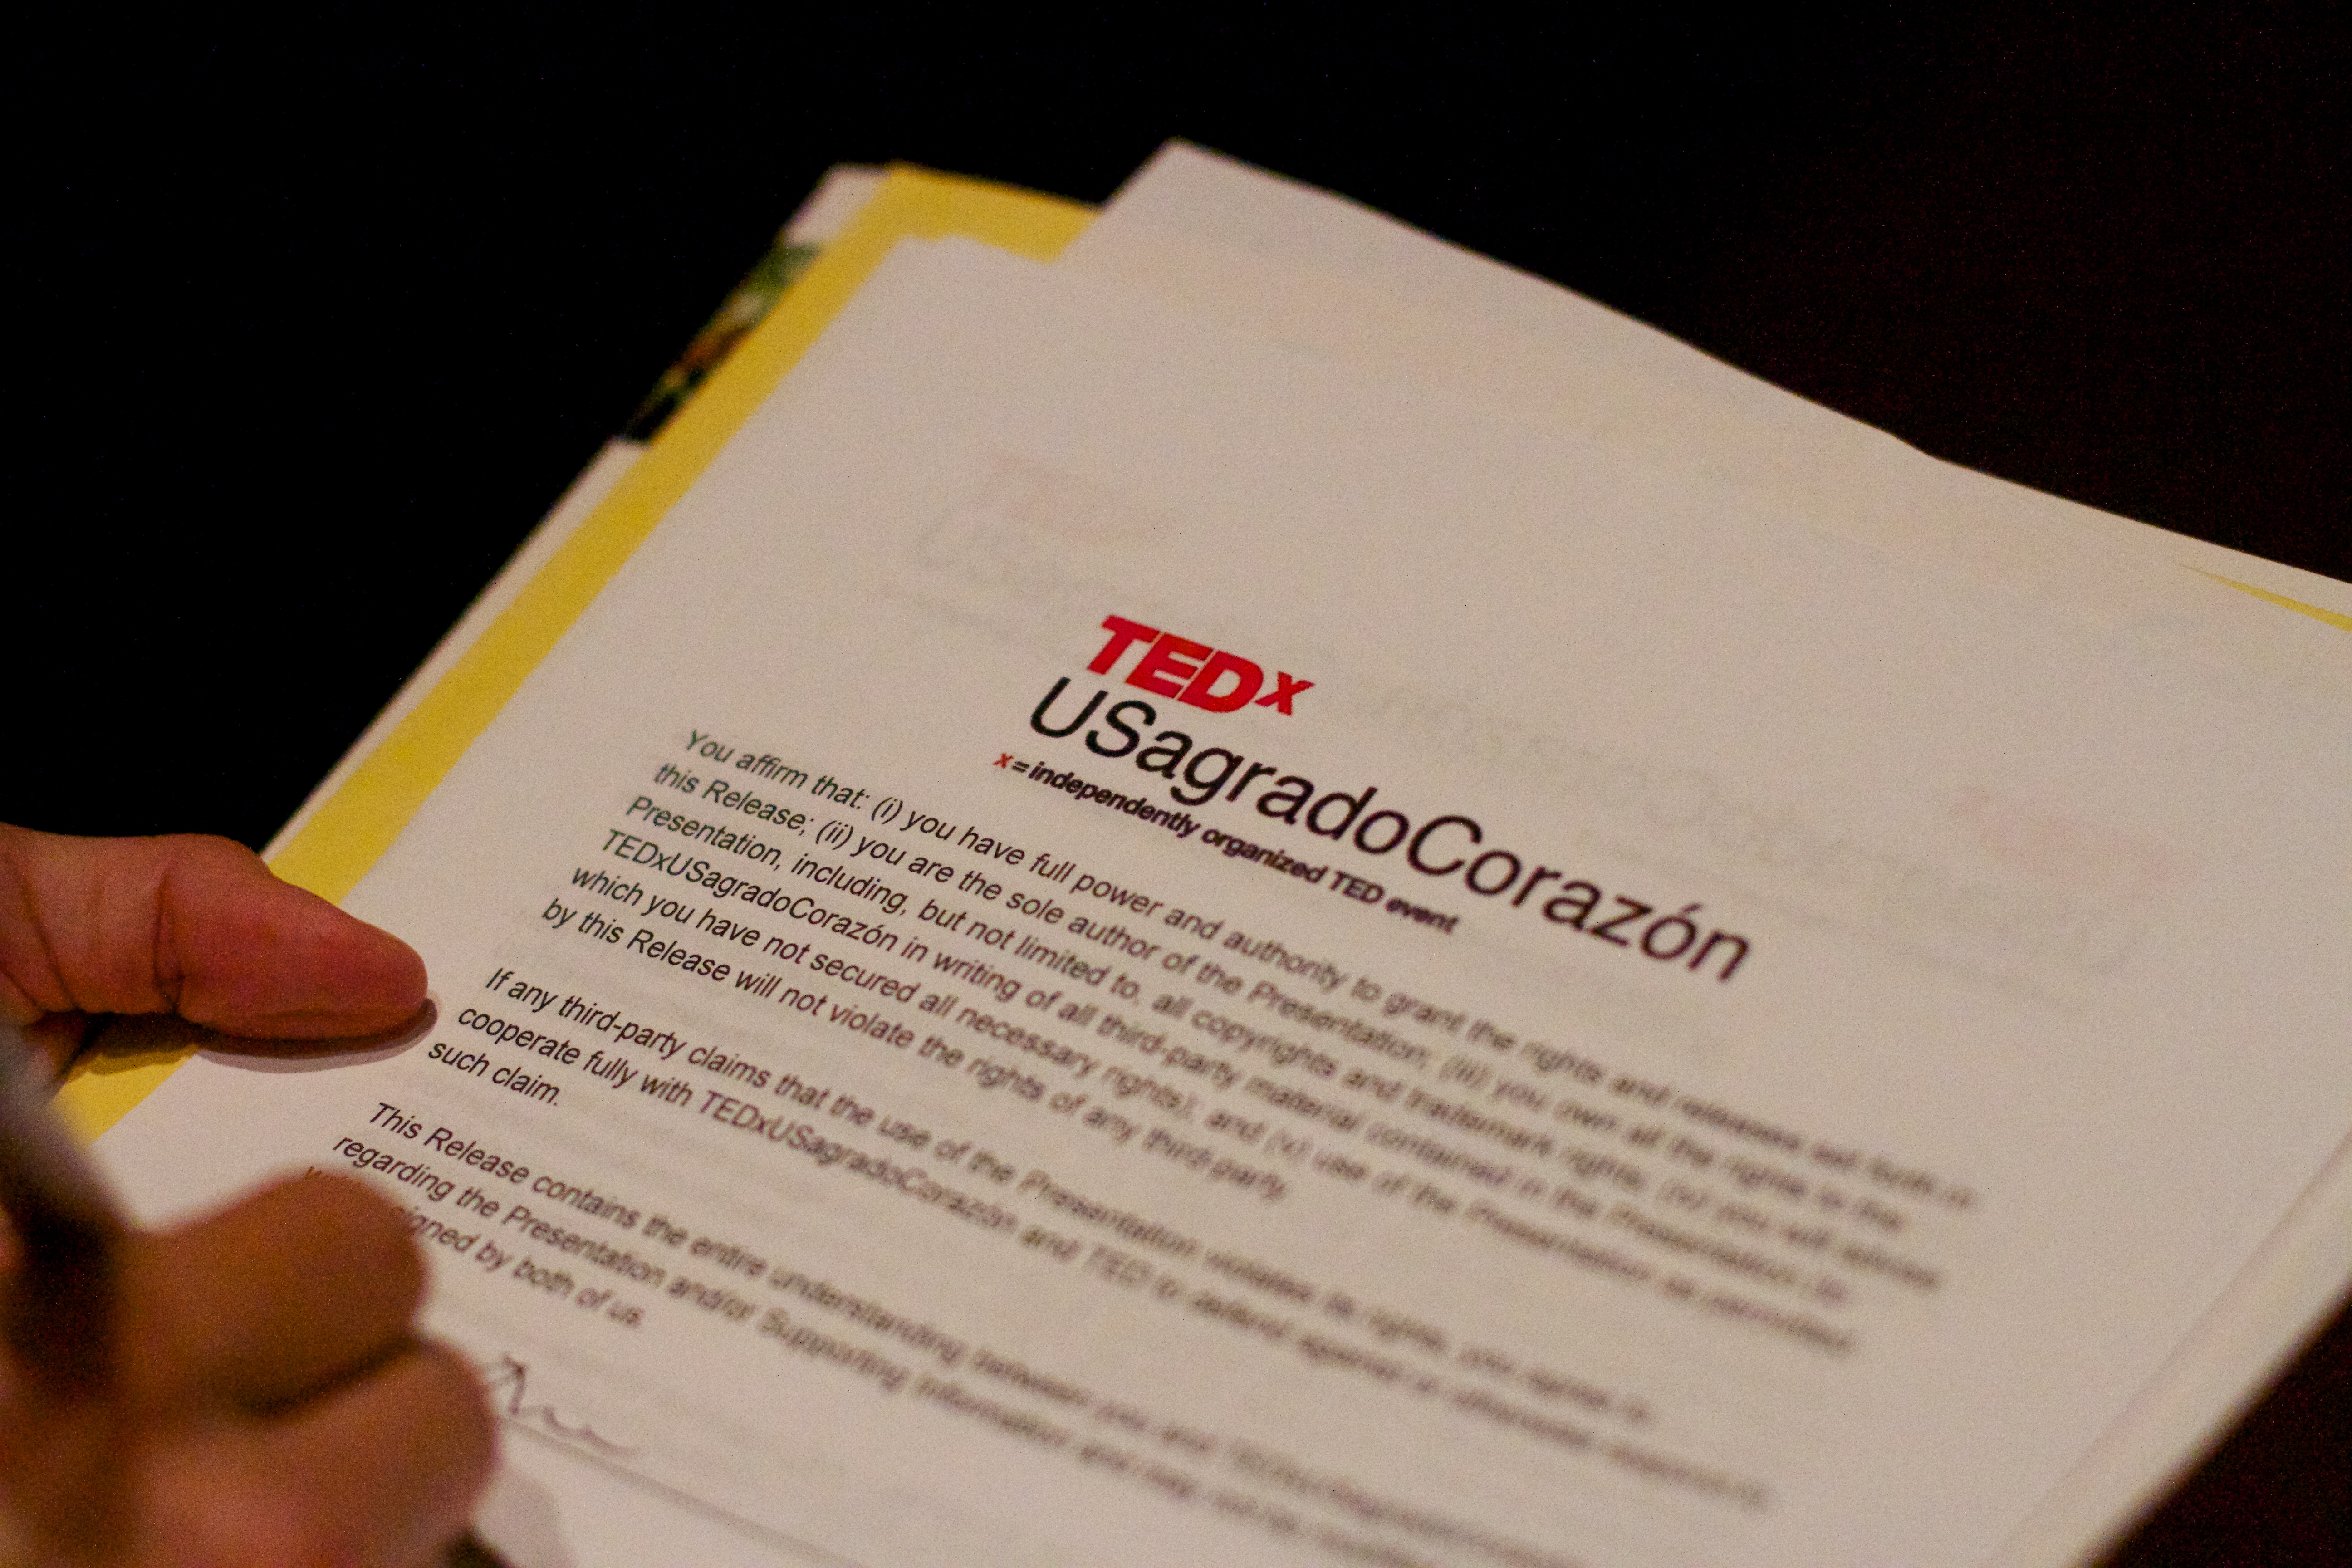
writing, brand, design, text, document, tedxusagrado